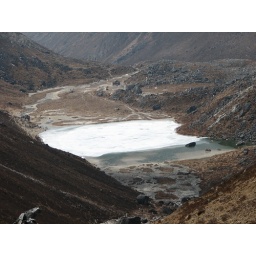
lake in mountain